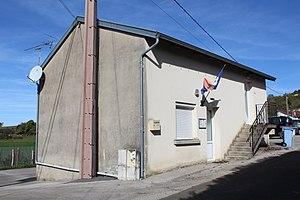
Mairie de Cézia.
Cézia est une ancienne commune française située dans le département du Jura en région Bourgogne-Franche-Comté.